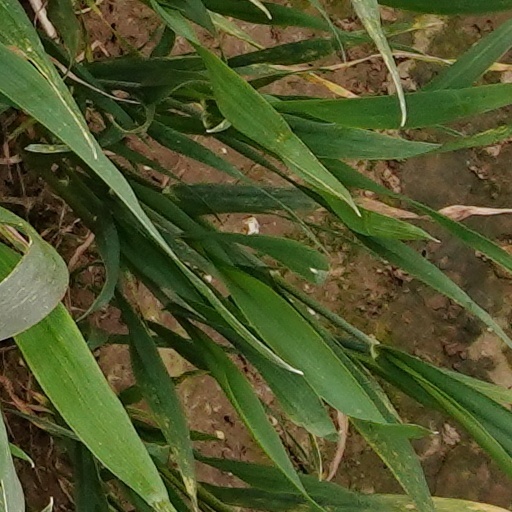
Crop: wheat